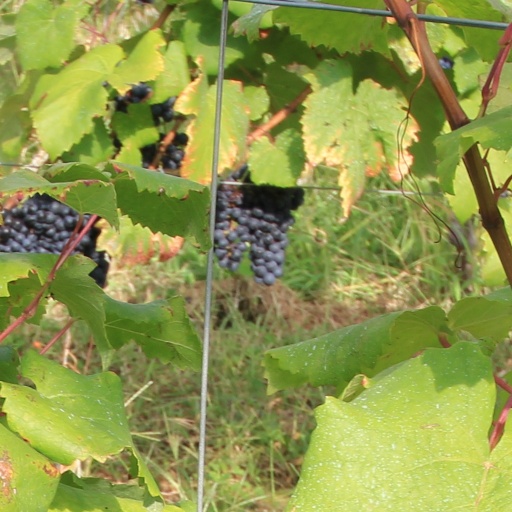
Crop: grape